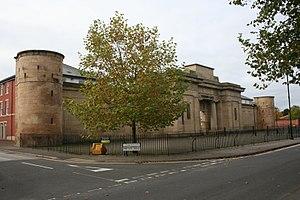
Cette liste des musées du Derbyshire, Angleterre contient des musées qui sont définis dans ce contexte comme des institutions qui recueillent et soignent des objets d'intérêt culturel, artistique, scientifique ou historique. leurs collections ou expositions connexes disponibles pour la consultation publique. Sont également inclus les galeries d'art à but non lucratif et les galeries d'art universitaires. Les musées virtuels ne sont pas inclus.